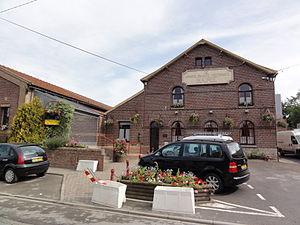
Villers-Pol (Nord, Fr) mairie
Villers-Pol est une commune française située dans le département du Nord, en région Hauts-de-France.